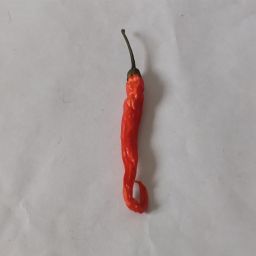
Crop: Chile Pepper
Quality: Dried